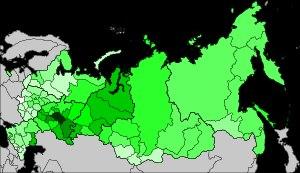
Les Tatars sont un peuple turc, parlant le tatar.